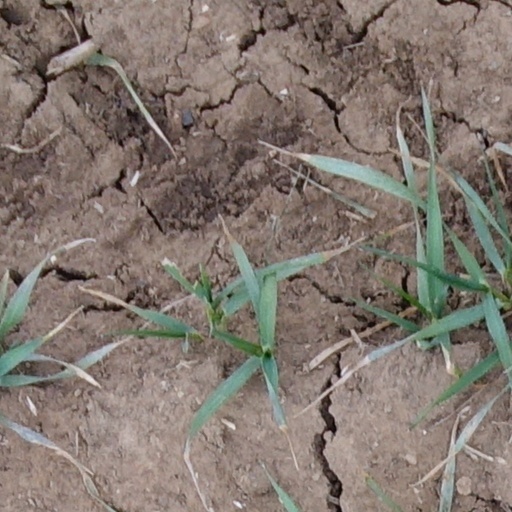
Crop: wheat